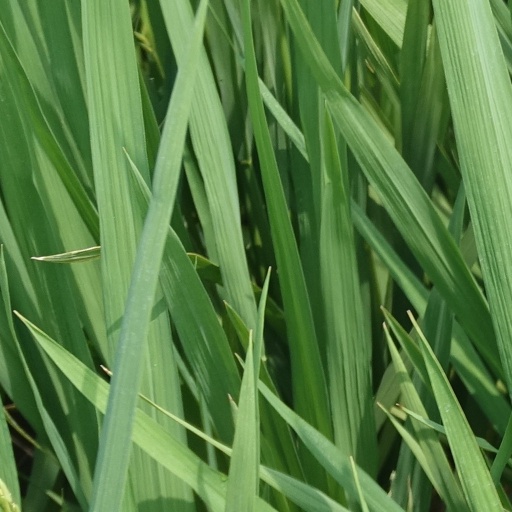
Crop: rice